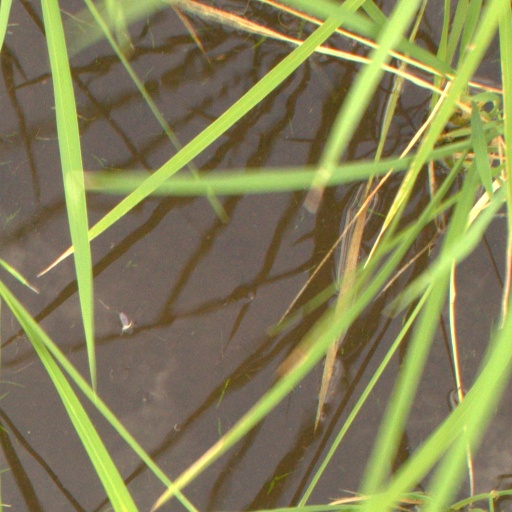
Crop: rice